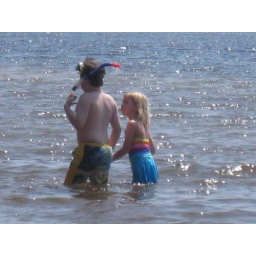
Campbell and Sabina playing at the beach in front of the house